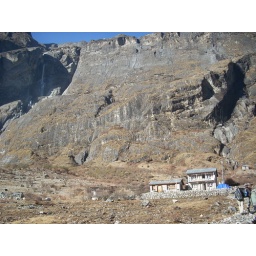
house near rock